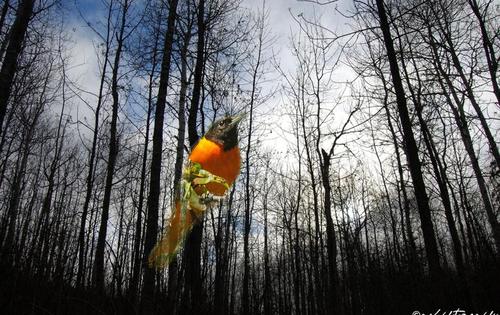
Bird species: Baltimore_Oriole
Bird type: landbird
Background: land